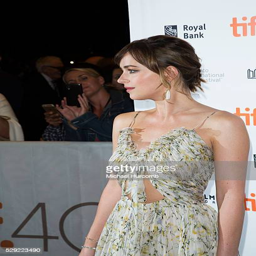
actor at the premiere during festival